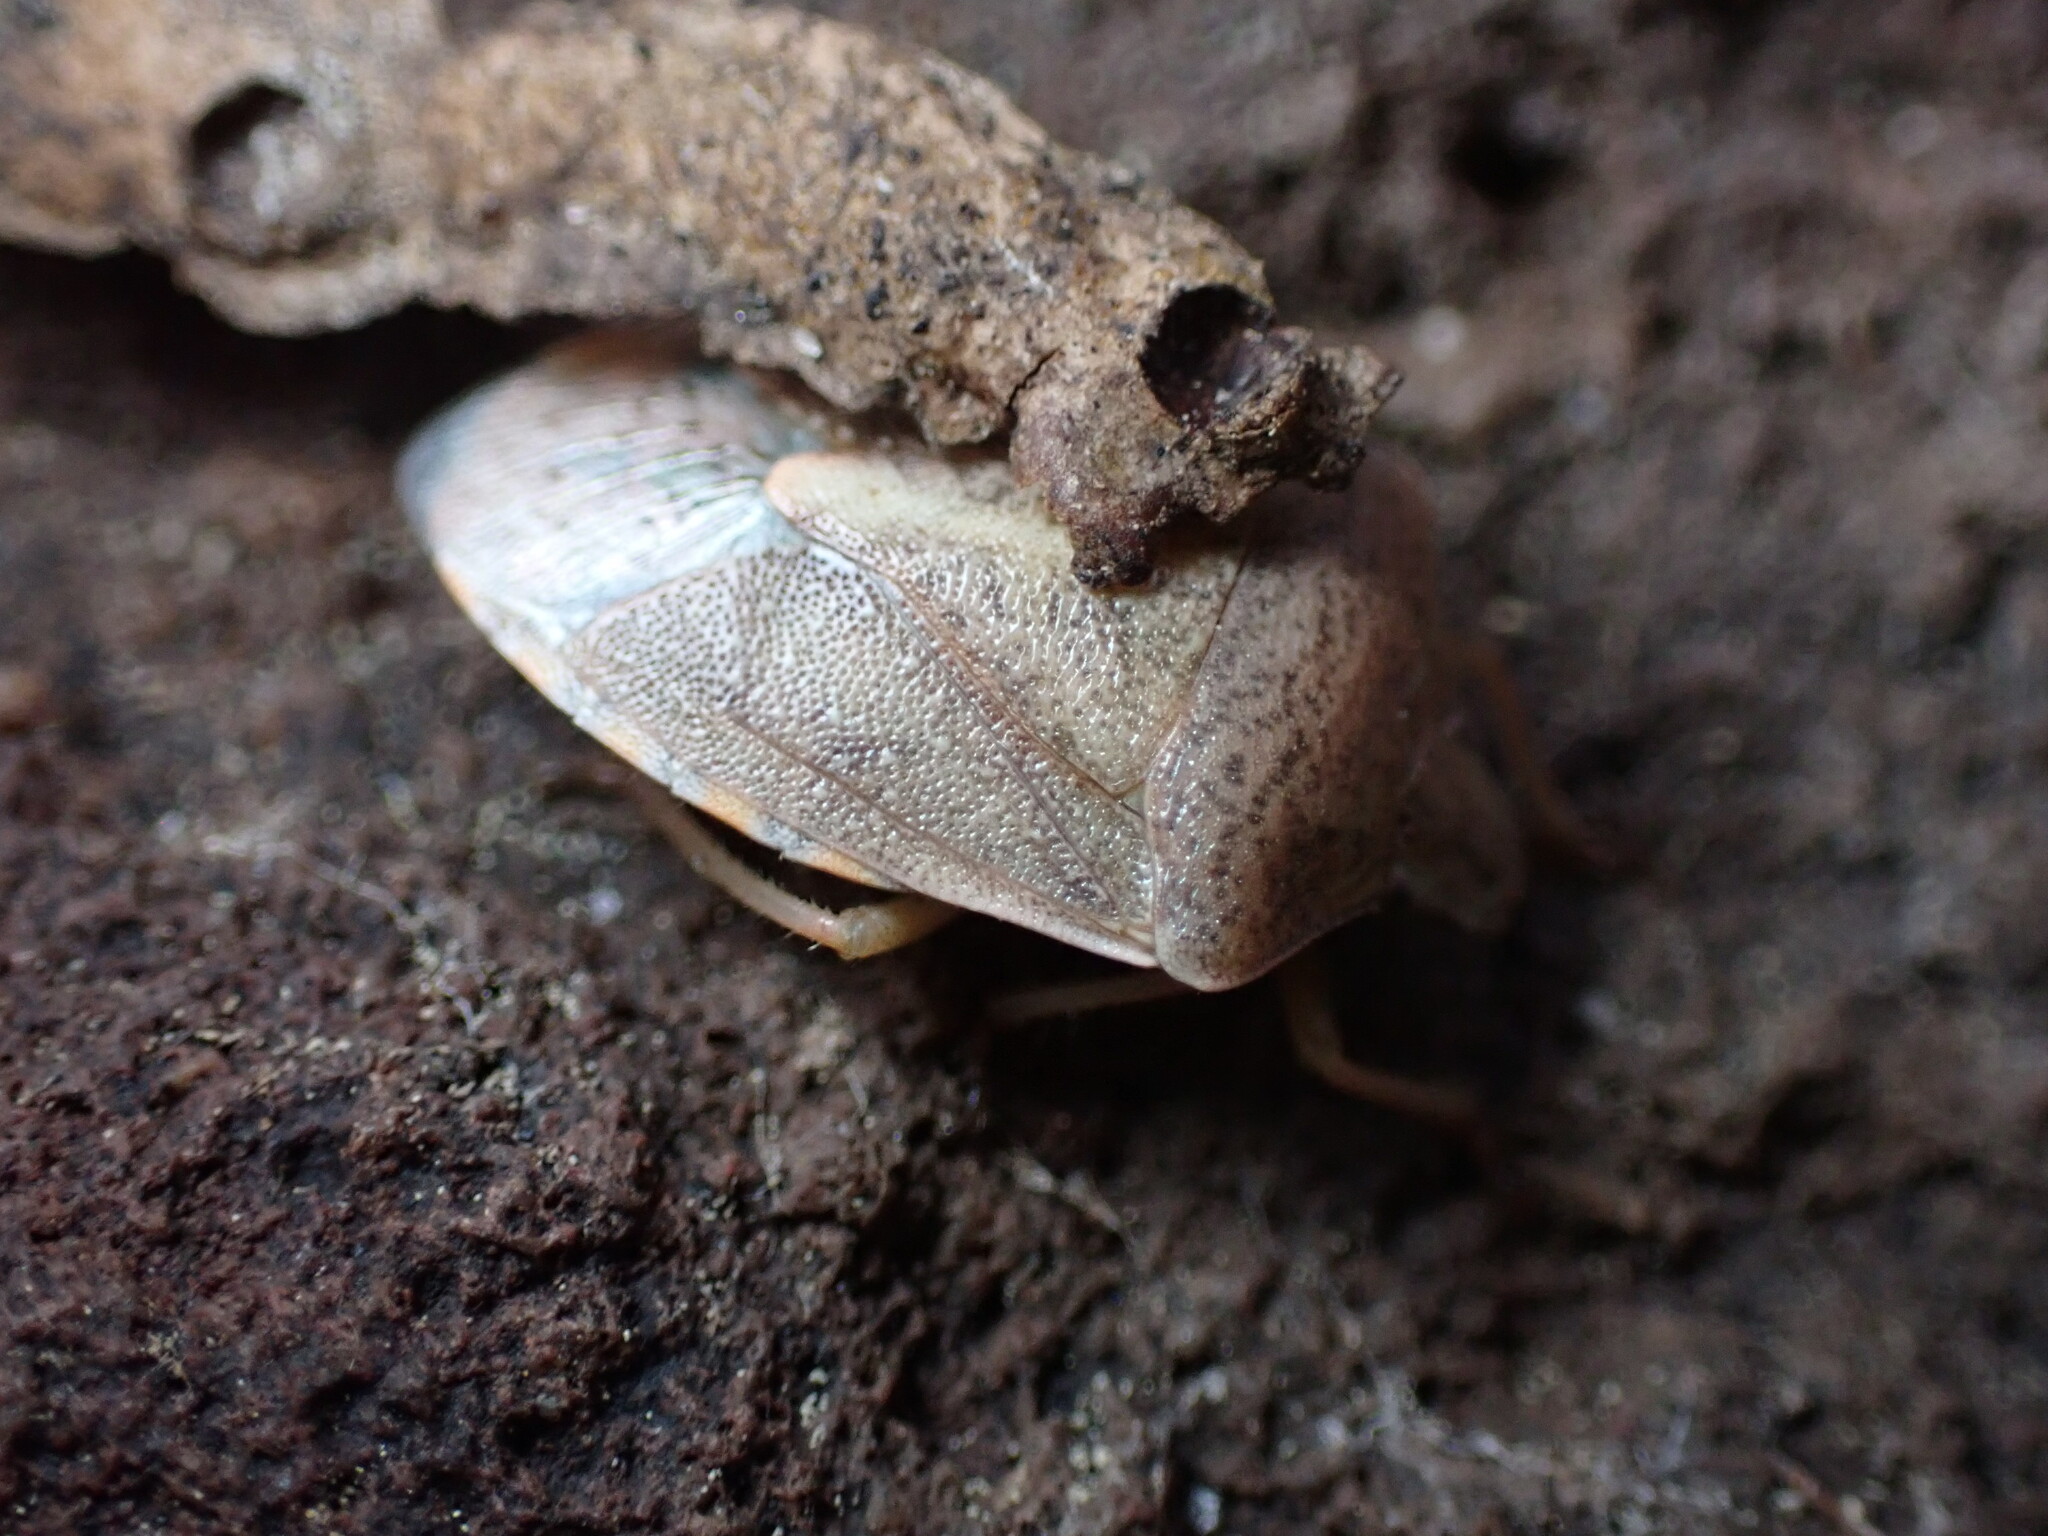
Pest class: stink_bug